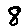
Label: 8